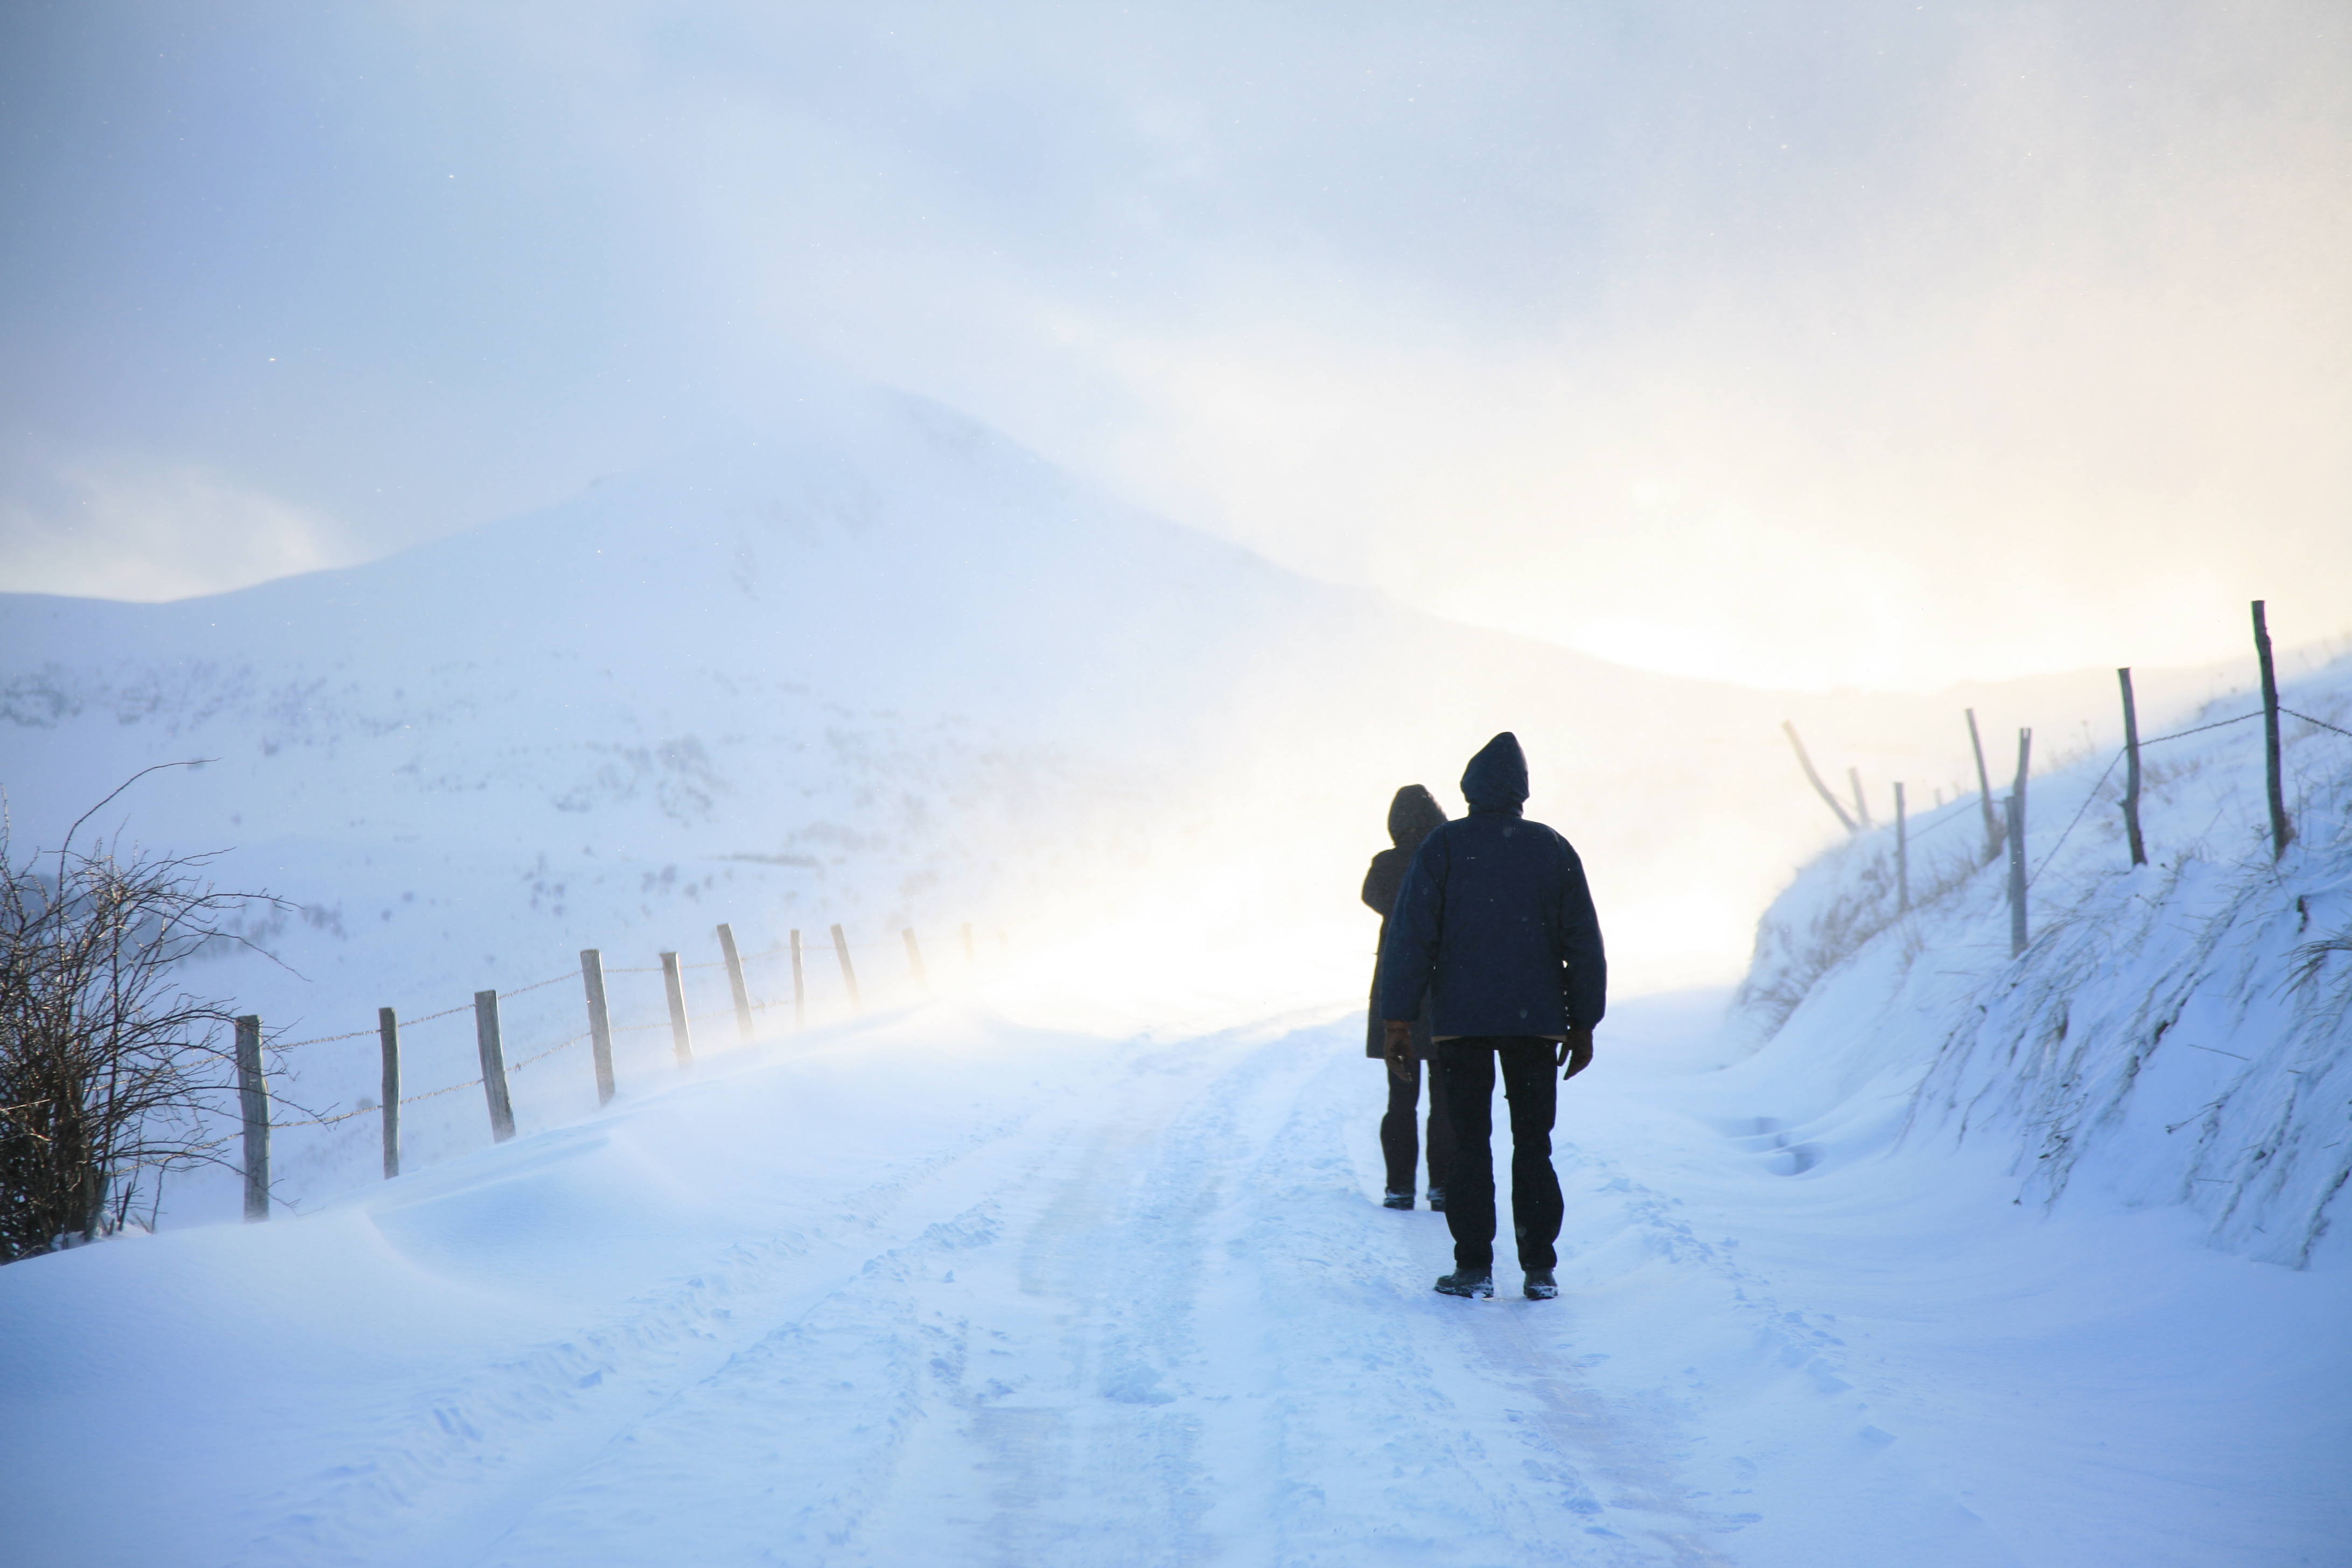
mountain, snow, winter, valley, mountain range, france, weather, snowshoe, skiing, season, winter sport, auvergne, hiver, sports, ski, footwear, montagne, valle, piste, freezing, murat, cantal, puymary, dienne, d680, ski touring, ski mountaineering, ski equipment